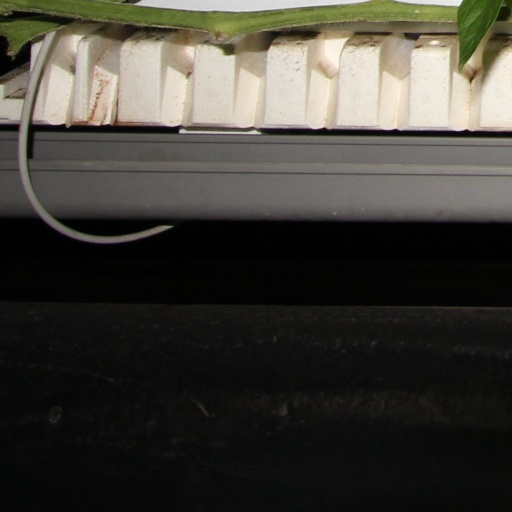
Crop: tomato